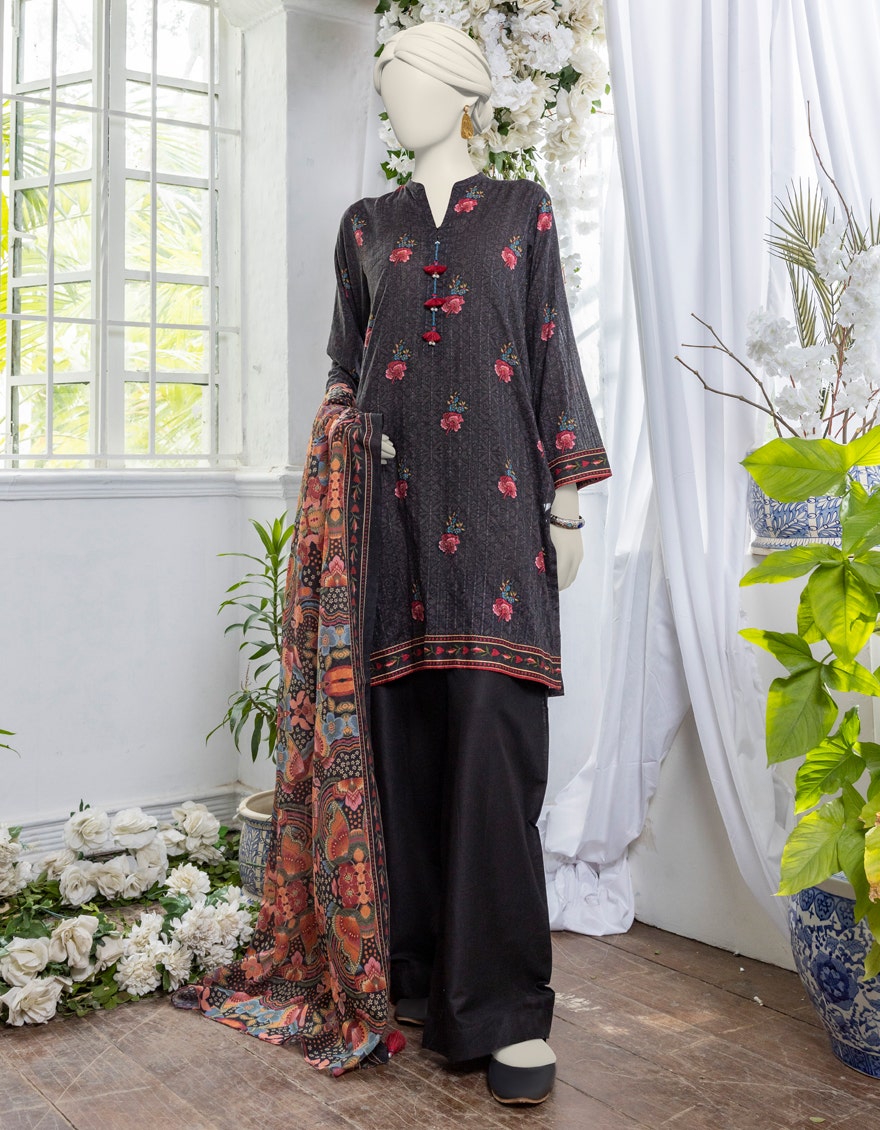
black multi embroidered salwar suit